Baby shower

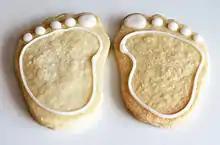
Baby shower shortbread biscuits

Activities at baby showers include gift-giving and playing themed games. Giving gifts is a primary activity. Baby shower games vary, sometimes including standard games such as bingo, and sometimes being pregnancy-themed, such as "guess the mother's measurements" or "guess the baby".